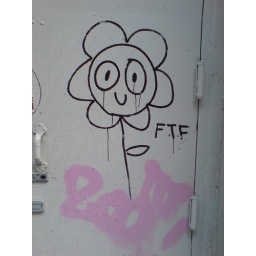
friendly tears flower (FTF) in pink soil, soho (DSC01741)